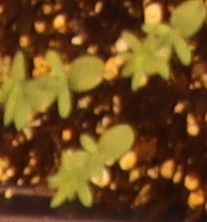
Label: Flax